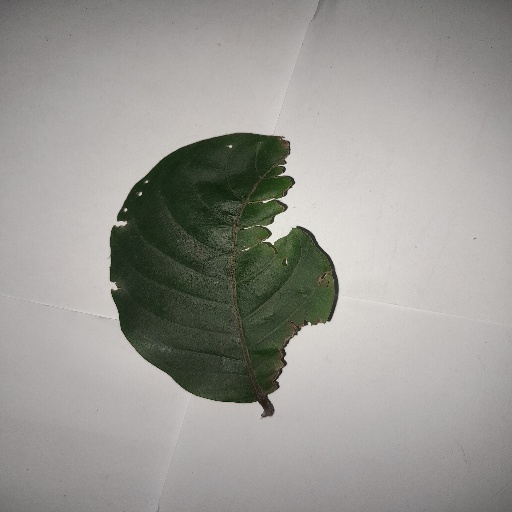
Species: HariTaki
Leaf condition: Bacterial Spot